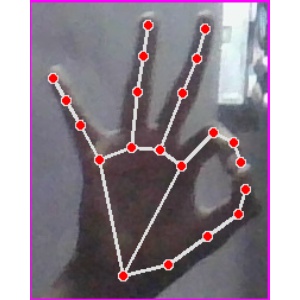
अक्षर: ण